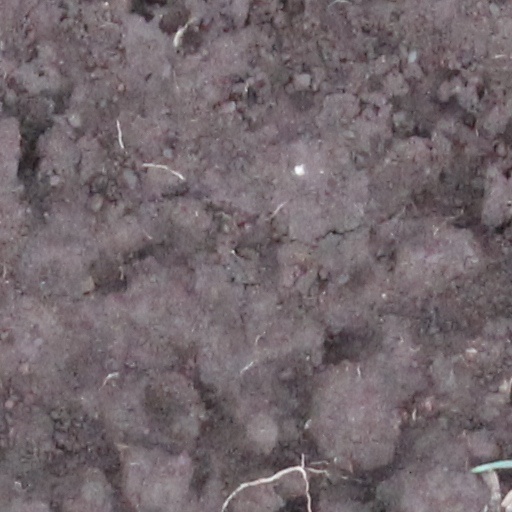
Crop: wheat